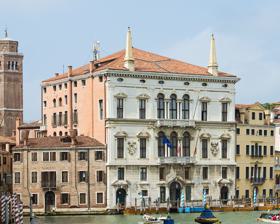
Building: Palazzo Balbi, Venice
Country: Italy
Year built: 1582
Building in Venice, Italy Palazzo Balbi General information Address Sestiere Dorsoduro, 3901, 30123 Venezia VE, Italy Town or city Venice Country Italy Coordinates 45°26′06″N 12°19′37″E / 45.43500°N 12.32694°E / 45.43500; 12.32694 Year(s) built 1582 Owner Veneto region Design and construction Architect(s) Alessandro Vittoria Palazzo Balbi is a palace on the Canal Grande , Venice , northern Italy . It is included in the sestiere (quarter) of Dorsoduro , to the right of Ca' Foscari . Currently it is the  seat of the President of the Veneto region and  of the regional council. It was built from 1582, under design  by Alessandro Vittoria as the residence of the Venetian patrician family of the Balbi. In the 19th century it was acquired by Michelangelo Guggenheim and later by the Adriatic Electric Society. It became a property of the Veneto region in 1971. Description The palace has two floors, over a double-height rusticated basement with a mezzanine and entresol , in a symmetrical façade on the Grand Canal. The ground floor has a large portal in the center featuring a mascaron and tympanum ; there are two minor entrances at the sides. The two ashlar upper floors are divided into three sectors by Ionic and Corinthian pilasters and separated horizontally by a wide entablature. In the center are triple mullioned windows featuring paired Doric columns and parapets. Between the first-floor windows are the coat-of-arms of the Balbi family. It is the first Palazzo in Venice featuring the window decoration of the interrupted tympanum . In a frieze under the dentilled cornice are small oval windows in elaborate stone frames. On the top are two obelisk-shaped pinnacles, similar to those in the Palazzo Belloni Battagia . The interior contains 18th-century frescoes by Jacopo Guarana . References Brusegan, Marcello (2005). La grande guida dei monumenti di Venezia . Rome: Newton & Compton. ISBN 88-541-0475-2 .